Cihangir Berker

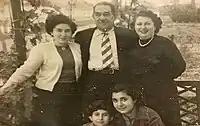
Cihangir Berker with his family

Jahangir met Vasfiye Khanim, the daughter of the late Mammad Arzaq Bey, who was a member of the Ottoman Parliament representing Erzurum, during his service in Erzurum. They were married in 1929 and had three children named Gungor, Gunaç, and Aynur. Gungor became close friends with Orkhan Aghpolad, the son of Colonel Mammad Aghpolad from Ganja, and eventually, they formed their own family.